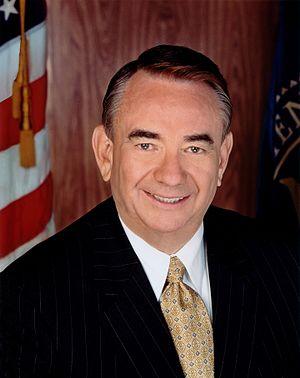
La présidence de George W. Bush débute le 20 janvier 2001 et s'achève le 20 janvier 2009.
Tommy George Thompson, né le 19 novembre 1941 à Elroy, est un homme politique américain. Membre du Parti républicain, il est gouverneur du Wisconsin entre 1987 à 2001 puis secrétaire à la Santé et aux Services sociaux entre 2001 et 2005 dans l'administration du président George W. Bush.
Le secrétaire à la Santé et aux Services sociaux des États-Unis est le chef du département de la Santé et des Services sociaux des États-Unis qui traite des problèmes liés à la santé au niveau fédéral. Il est membre du Cabinet présidentiel.